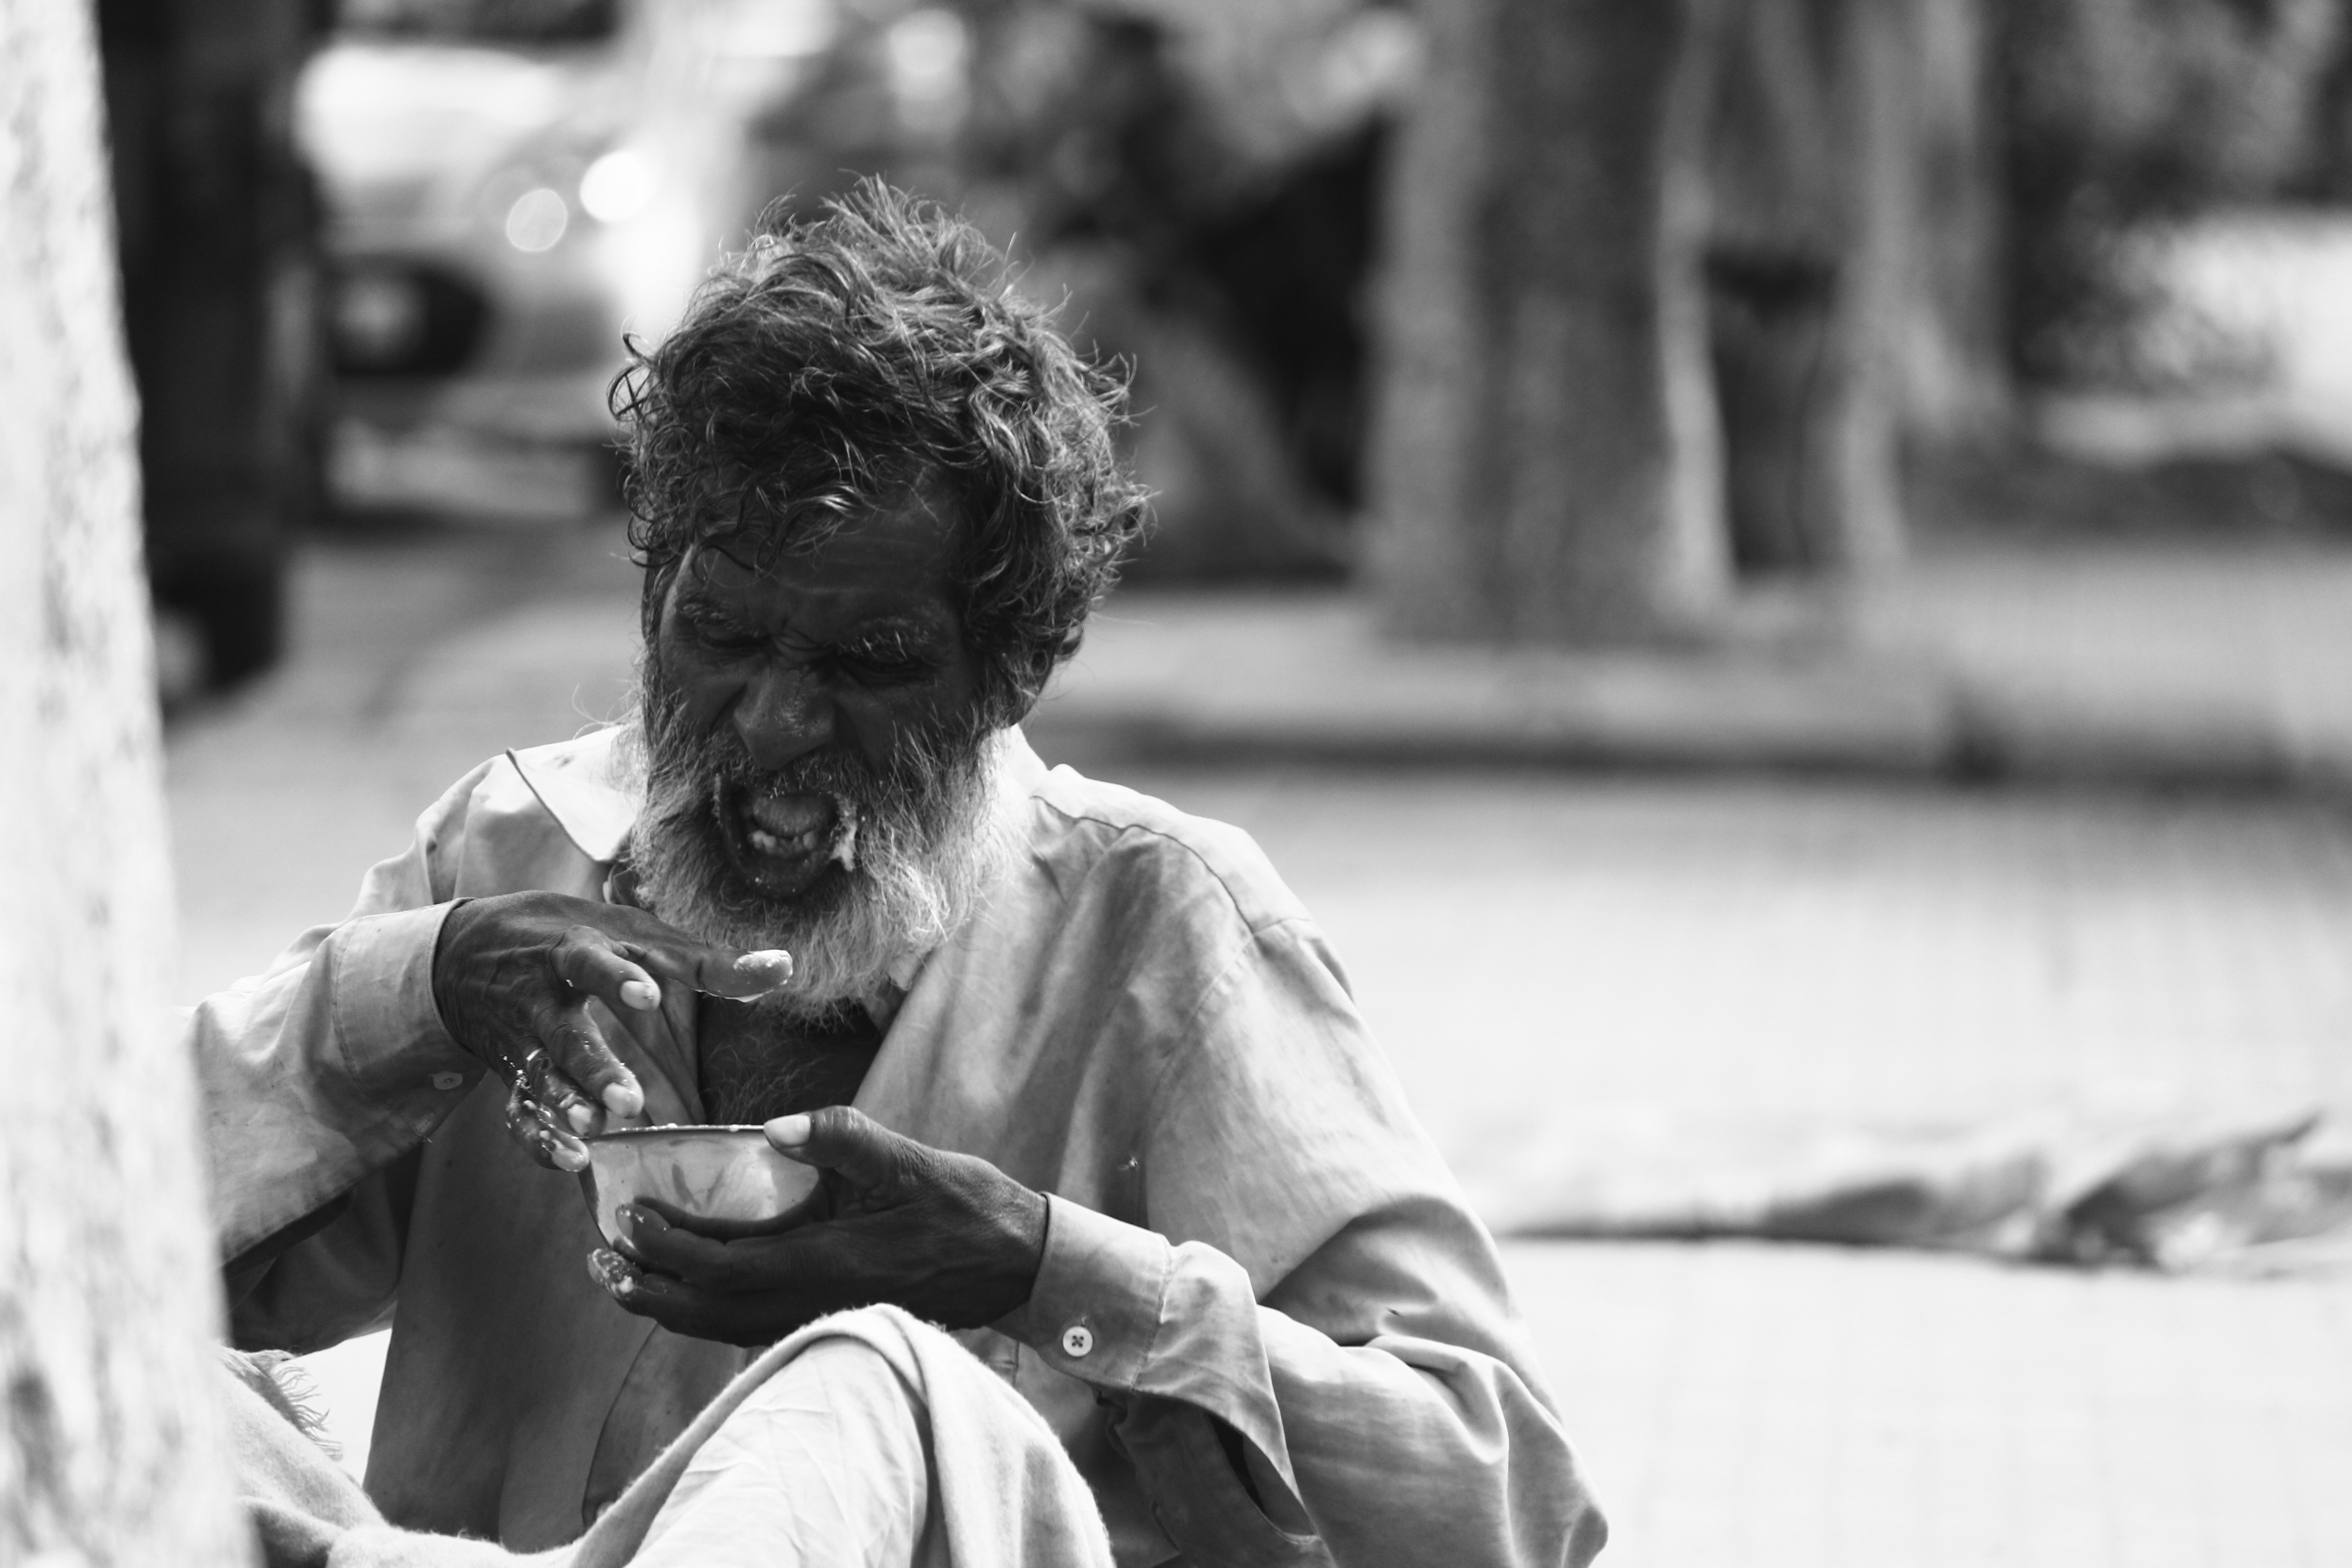
person, black and white, people, white, street, photography, old, portrait, sitting, child, dirty, black, monochrome, eat, homeless, photograph, poverty, indian, beggar, poor, hunger, monochrome photography, human positions